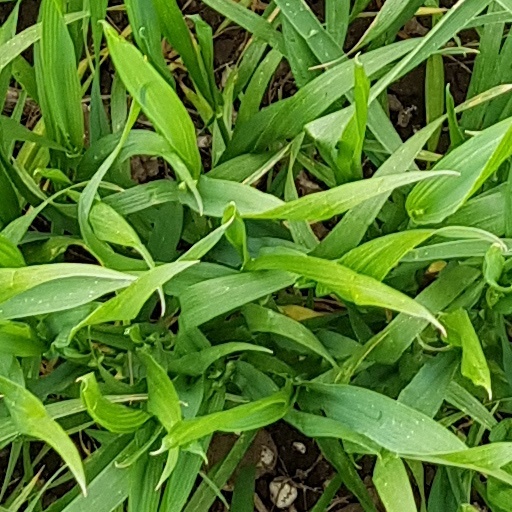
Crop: wheat